Uprising in Serbia (1941)

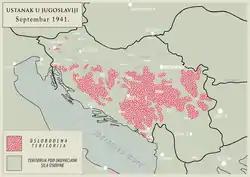
The uprising as of September 1941.

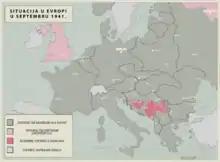
The Uprising in Yugoslavia and Europe 1941.

The Uprising in Serbia was initiated in July 1941 by the Communist Party of Yugoslavia against the German occupation forces and their Serbian quisling auxiliaries in the Territory of the Military Commander in Serbia. At first the Yugoslav Partisans mounted diversions and sabotage and attacked representatives of Milan Aćimović's quisling administration. In late August some Chetniks joined the uprising and liberated Loznica. The uprising soon reached mass proportions. Partisans and Chetniks captured towns that weak German garrisons had abandoned. The armed uprising soon engulfed great parts of the occupied territory. The largest liberated territory in occupied Europe was created by the Partisans in western Serbia, and was known as the Republic of Užice. Rebels shared power on the liberated territory; the center of the Partisan liberated territory was in Užice, and Chetniks had their headquarters in Ravna Gora.